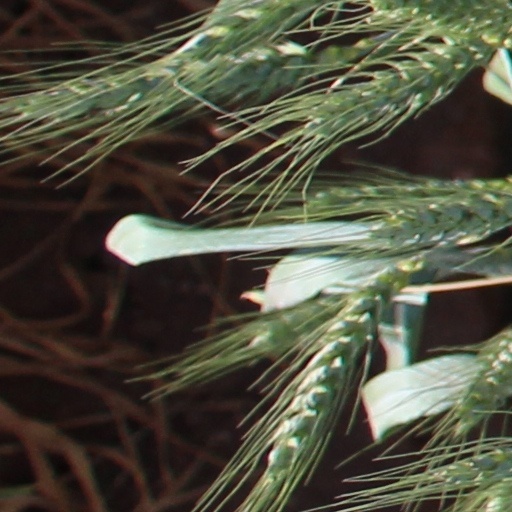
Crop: wheat